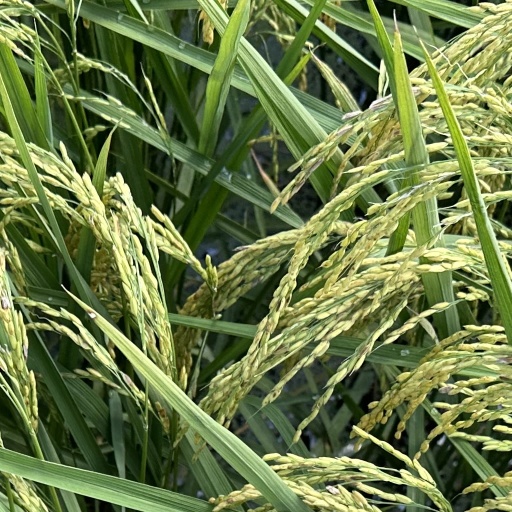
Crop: rice